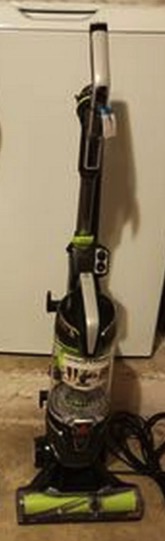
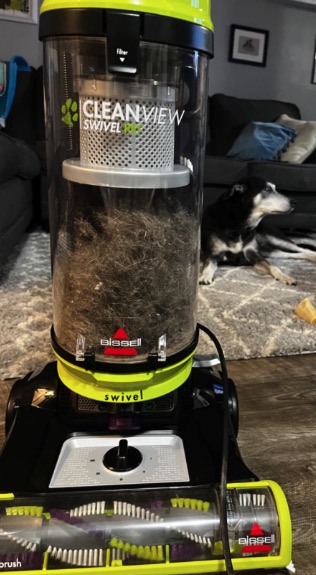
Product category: items_vacuum
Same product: no